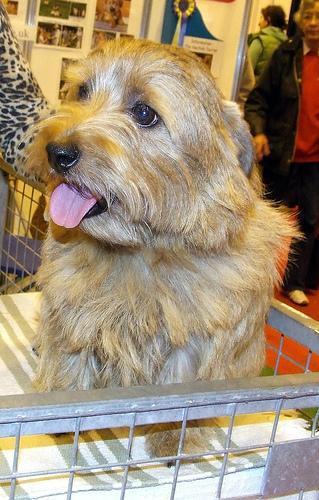
Norfolk_terrier